Left shift (medicine)

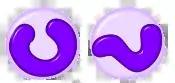
Neutrophilic band cell

Left shift or blood shift is an increase in the number of immature cell types among the blood cells in a sample of blood. Many (perhaps most) clinical mentions of left shift refer to the white blood cell lineage, particularly neutrophil-precursor band cells, thus signifying bandemia. Less commonly, left shift may also refer to a similar phenomenon in the red blood cell lineage in severe anemia, when increased reticulocytes and immature erythrocyte-precursor cells appear in the peripheral circulation.